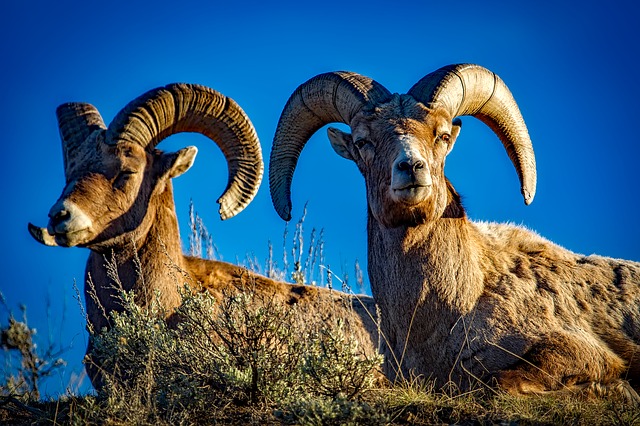
Label: pecora